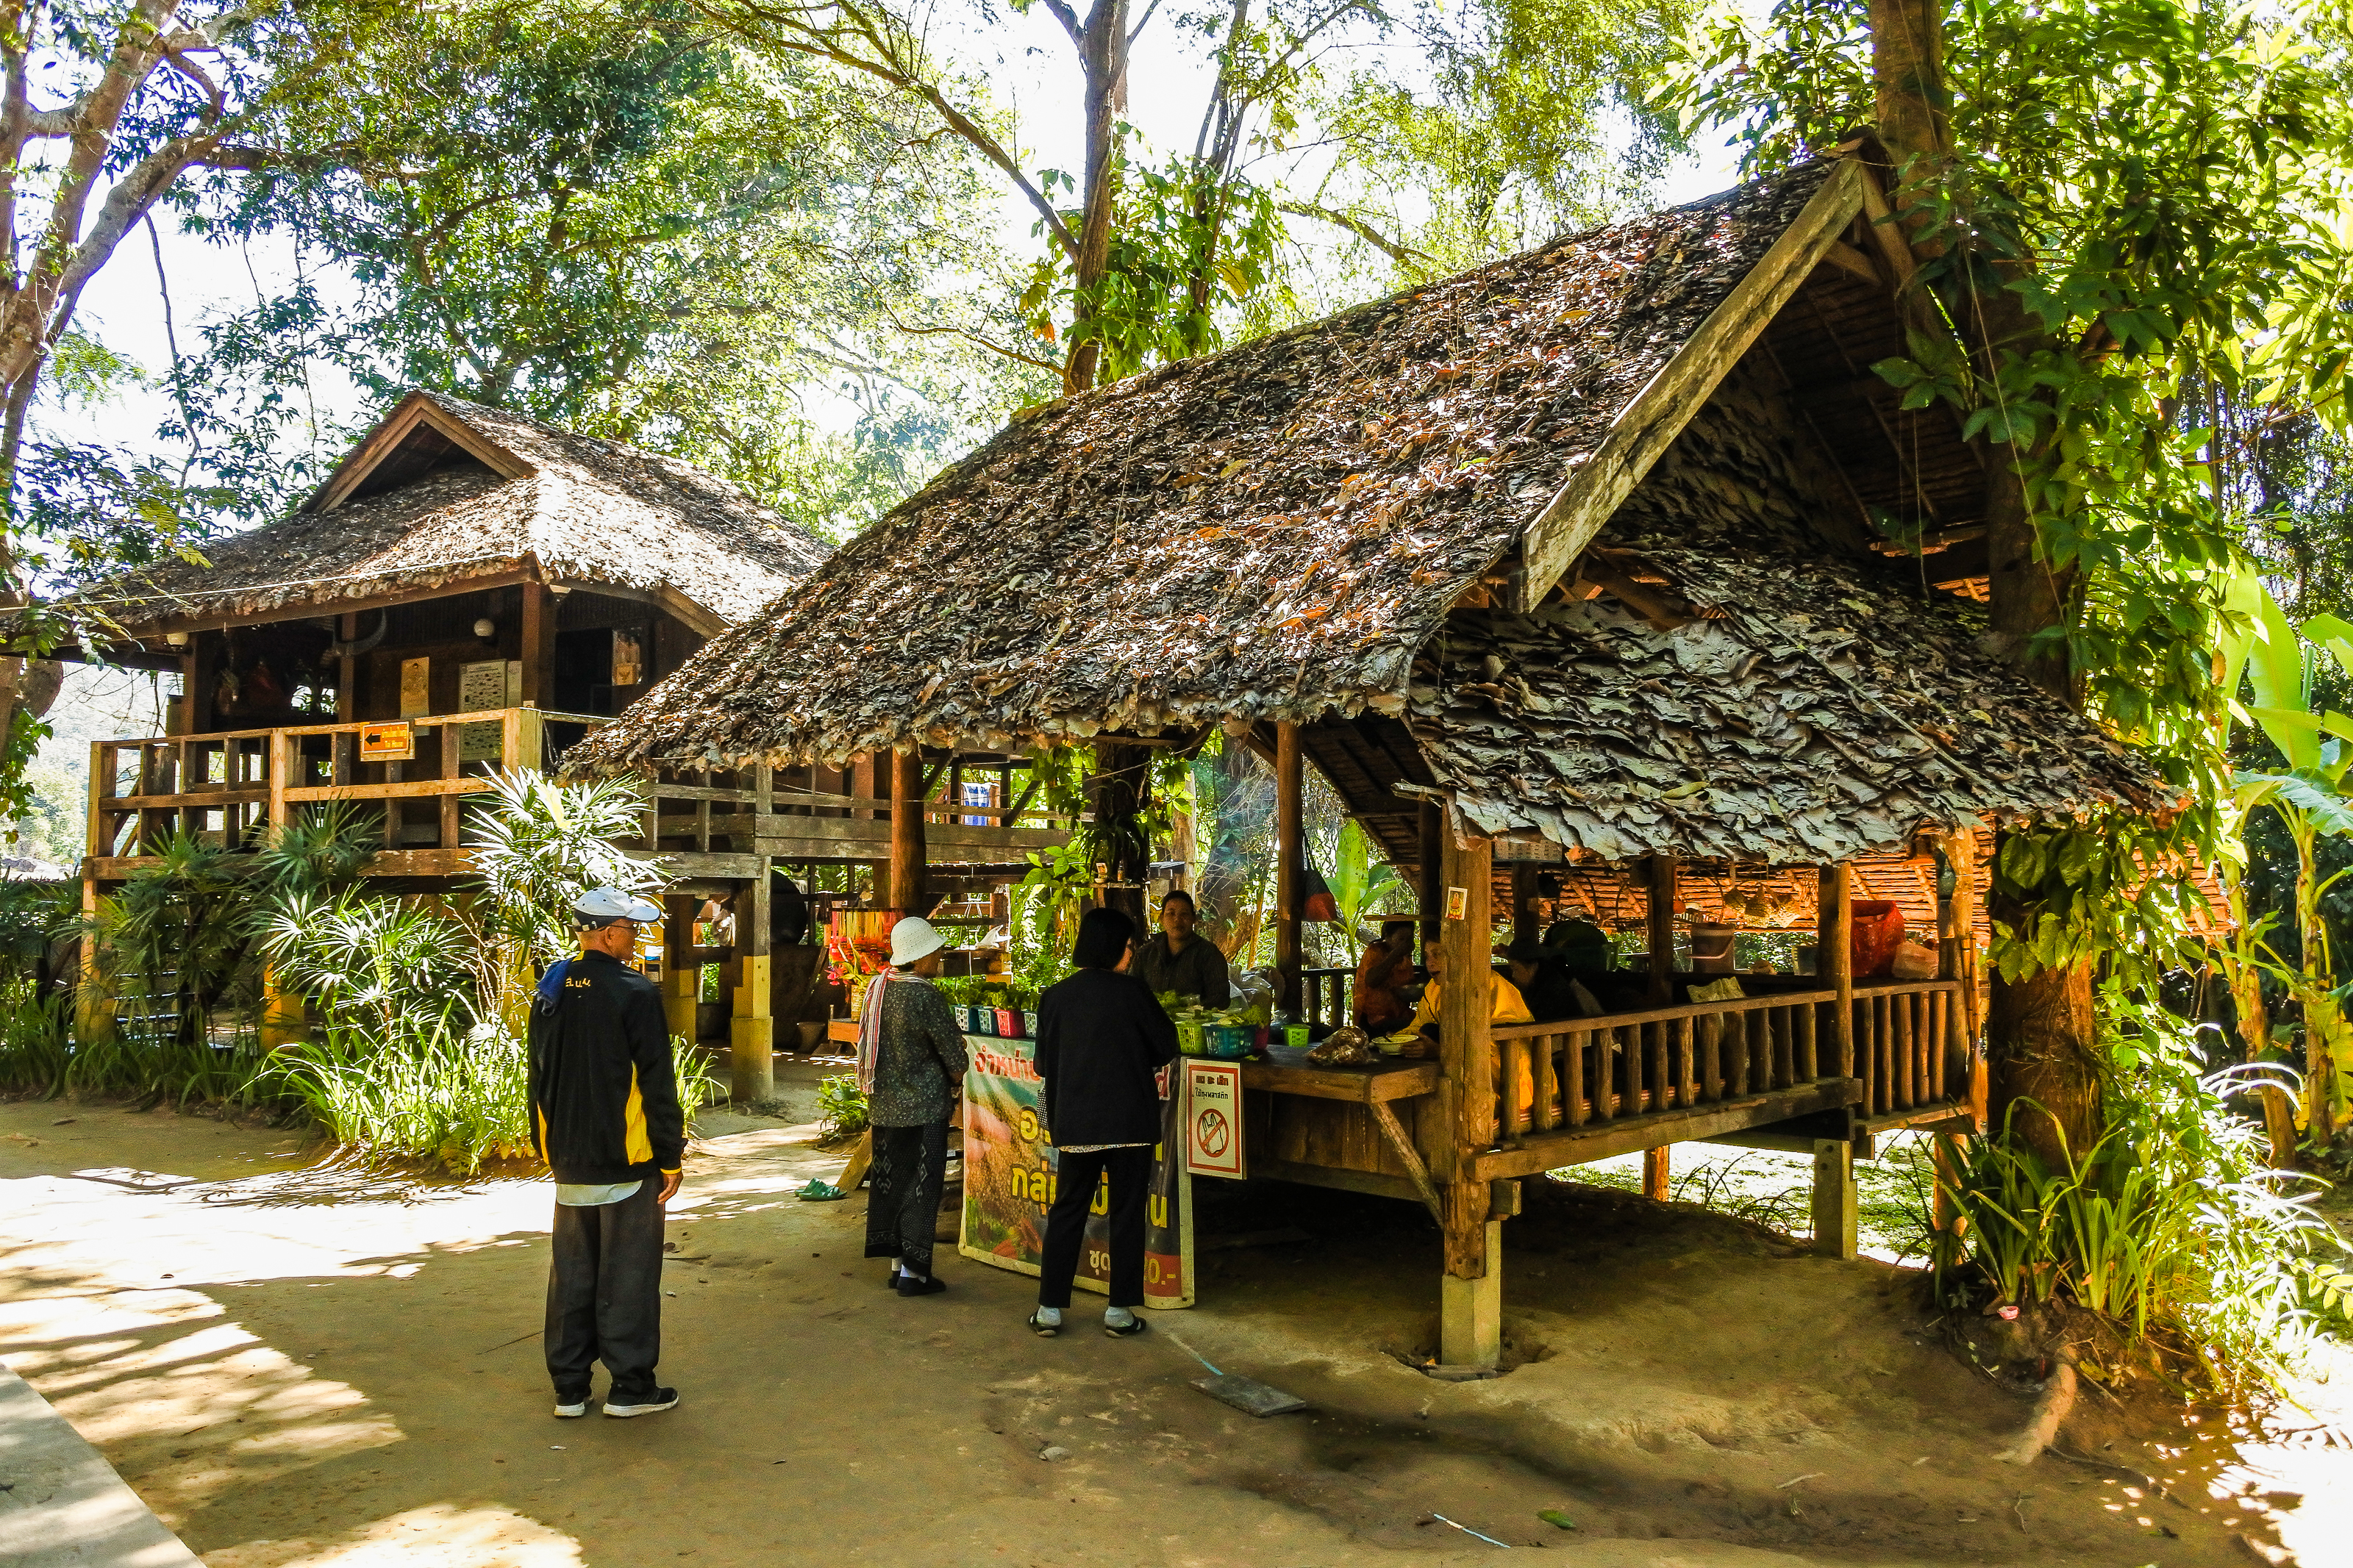
pond, forest, mirror, bright, tourism, scenery, summer, rock, beautiful, swimming, view, thailand, national, wood, sunny, park, wildlife, green, natural, reflection, nature, asia, fishing, tree, many, water, stone, outdoor, environment, blue, light, idyllic, fish, animal, river, fresh, travel, lake, wild, colorful, building, cottage, hut, house, leisure, log cabin, village